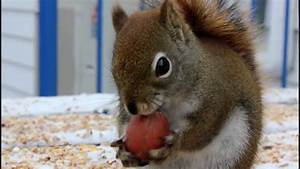
Label: scoiattolo